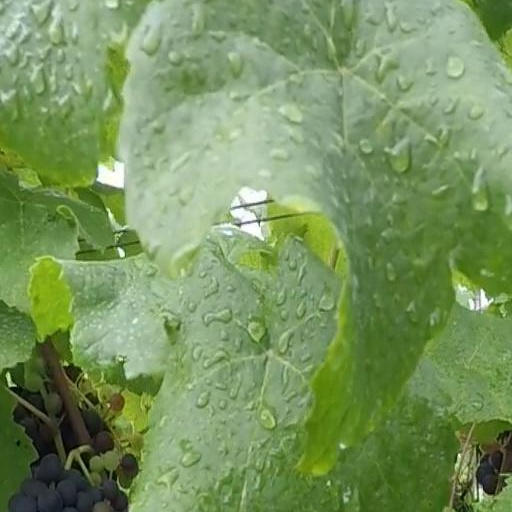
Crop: grape